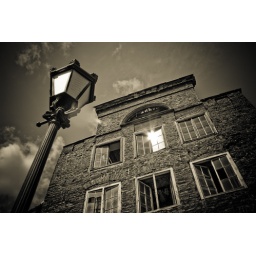
The window clearly wins over the street lamp for brightness.